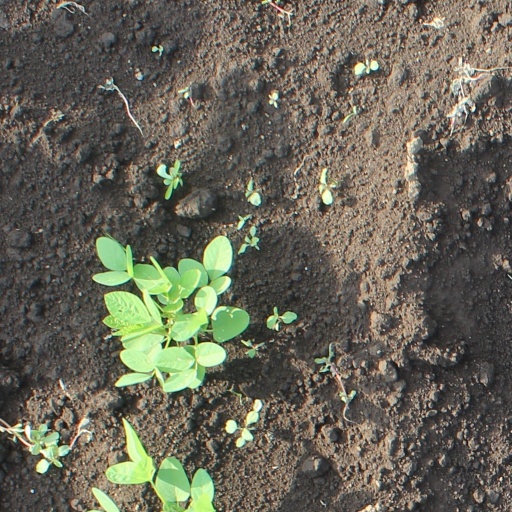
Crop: soybean